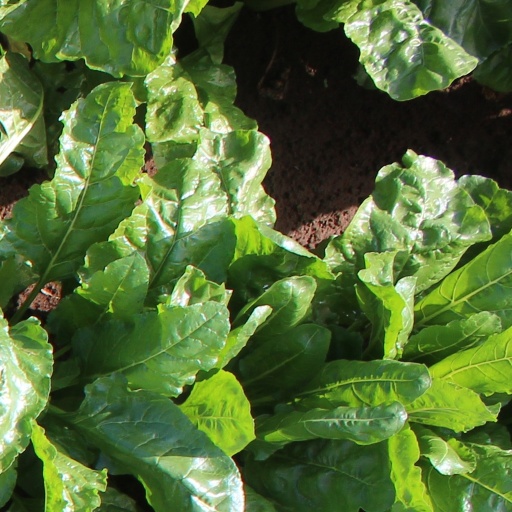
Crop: sugar beet